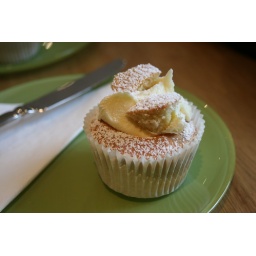
Delectable lemon fairy cake at Cupcake coffee house in Perth